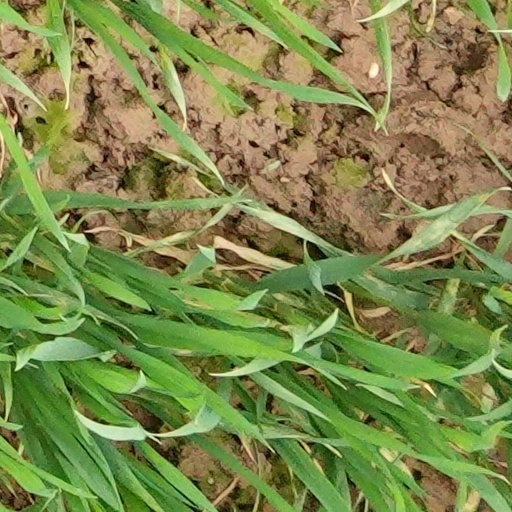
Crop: wheat